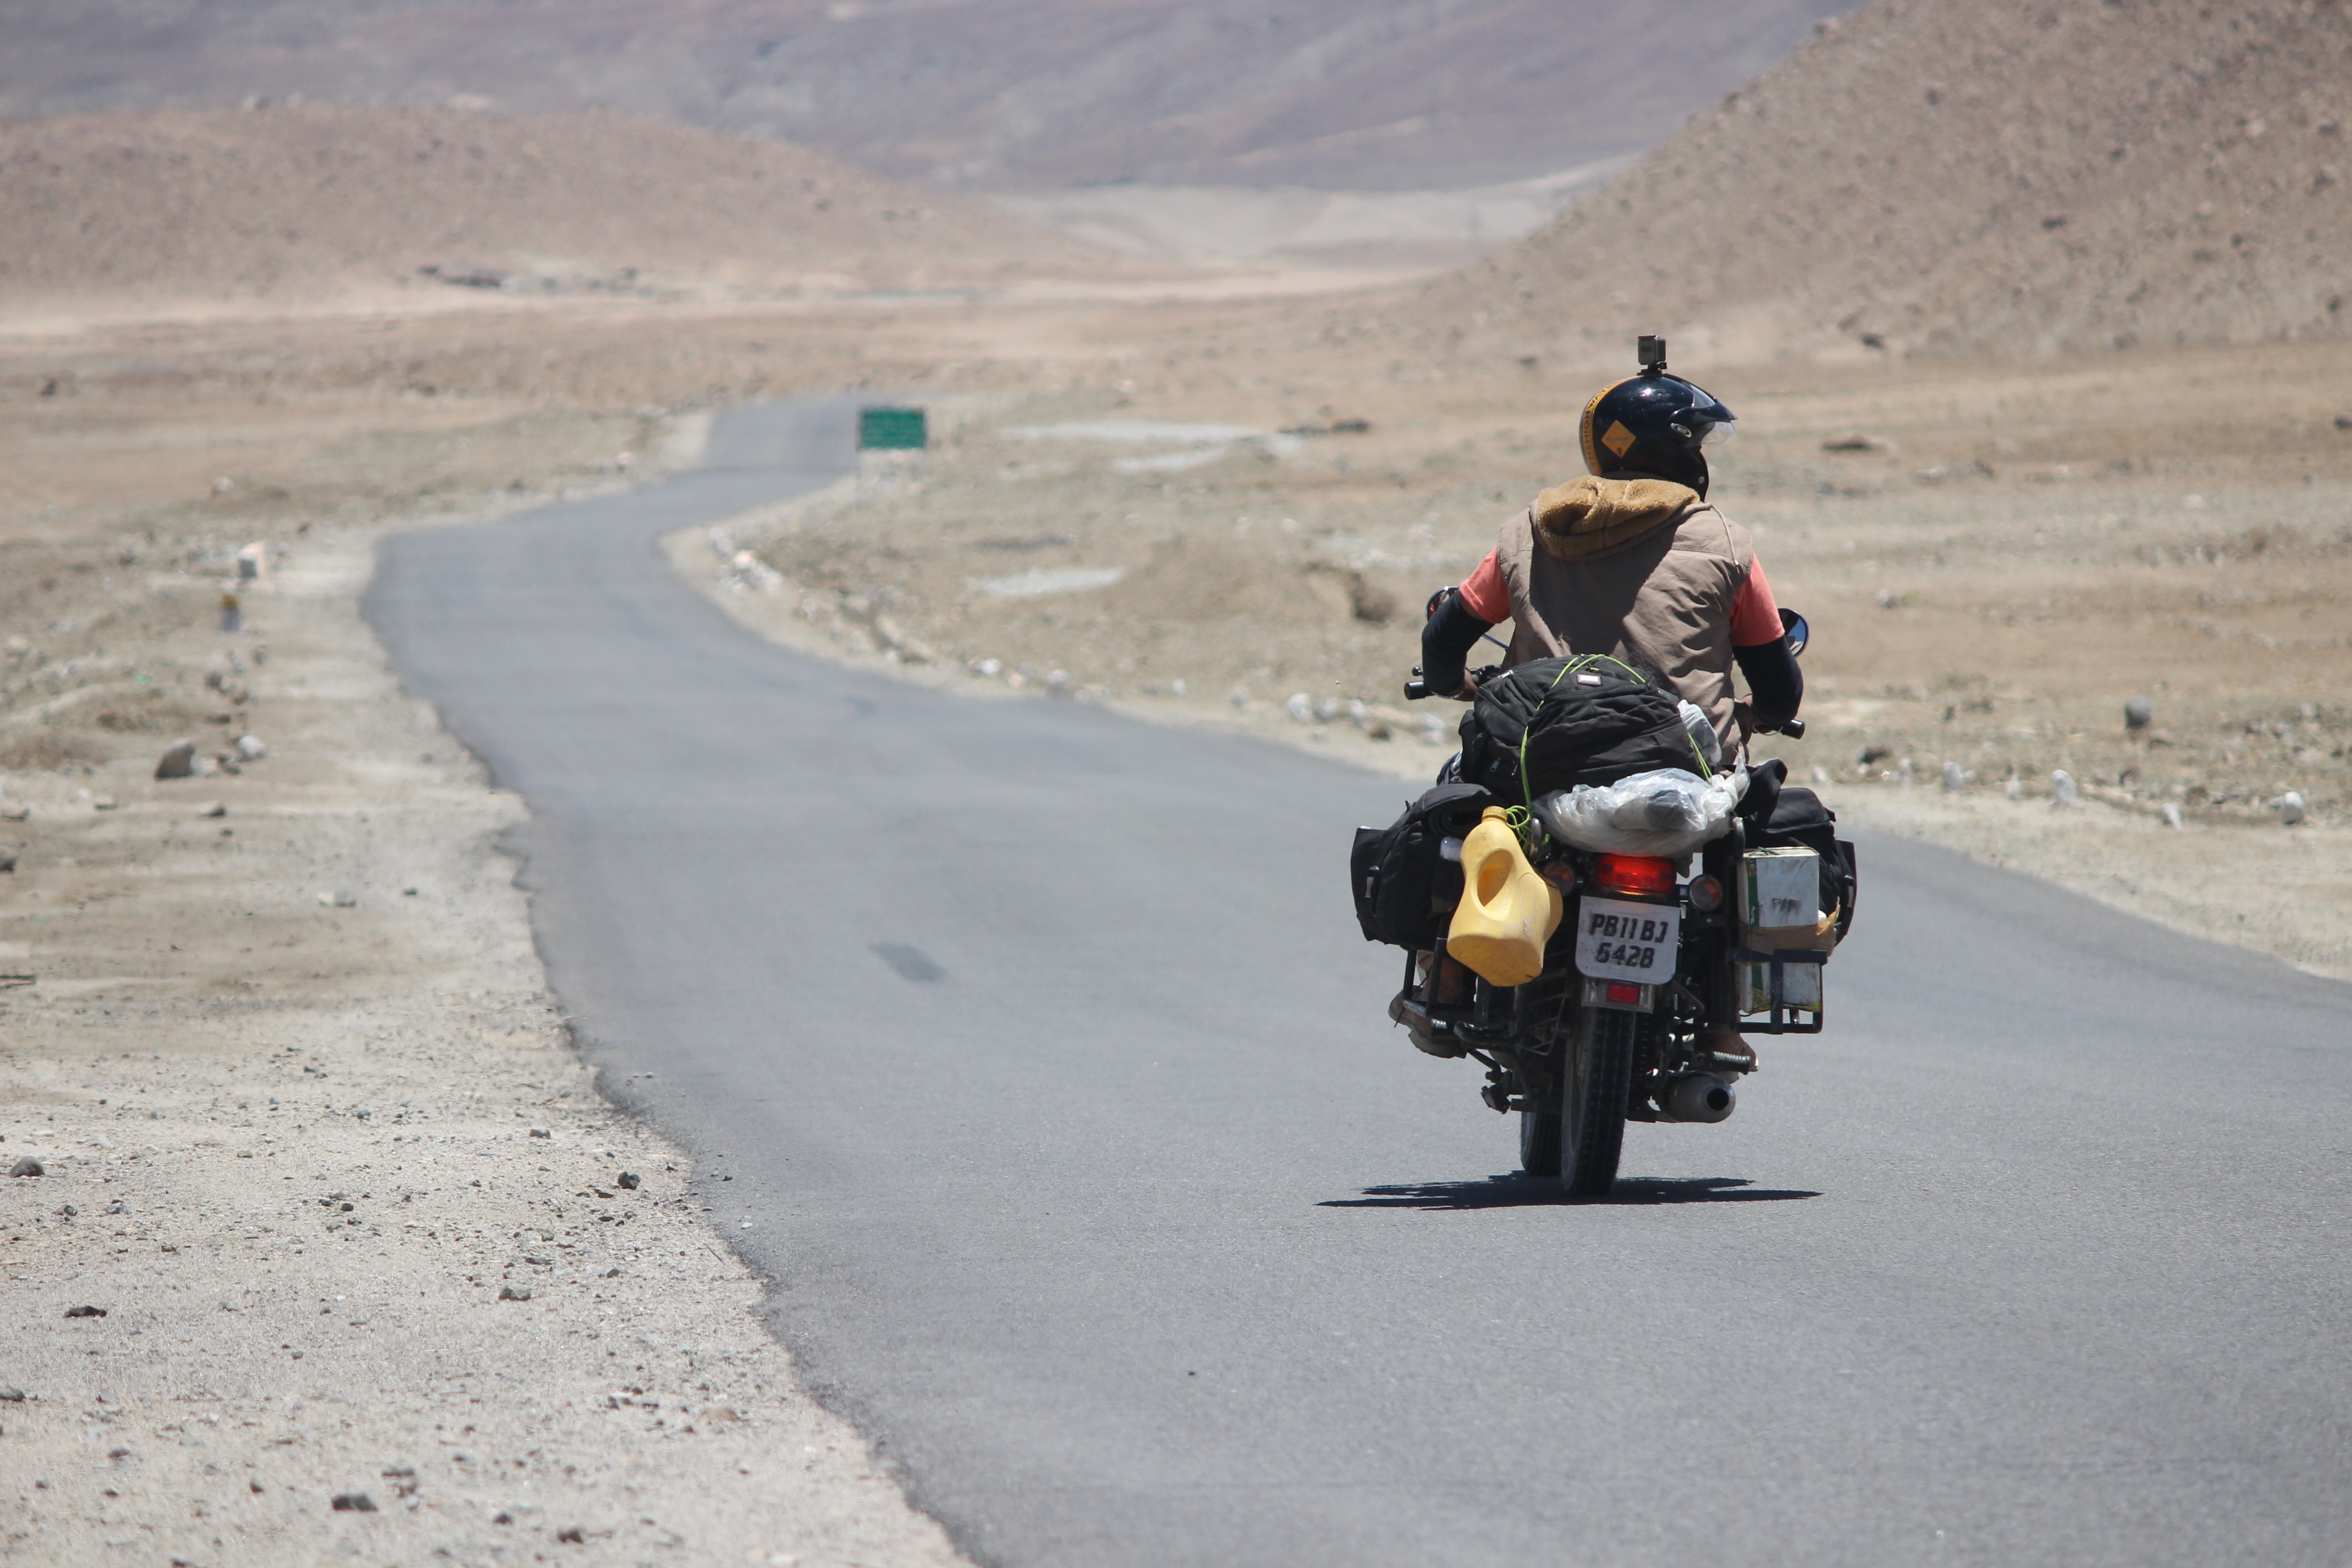
landscape, sky, bicycle, rider, vehicle, motorcycle, scenery, blue, bullet, ladakh, leh, motorcycling, kashmir, himalyan